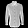
Label: Shirt